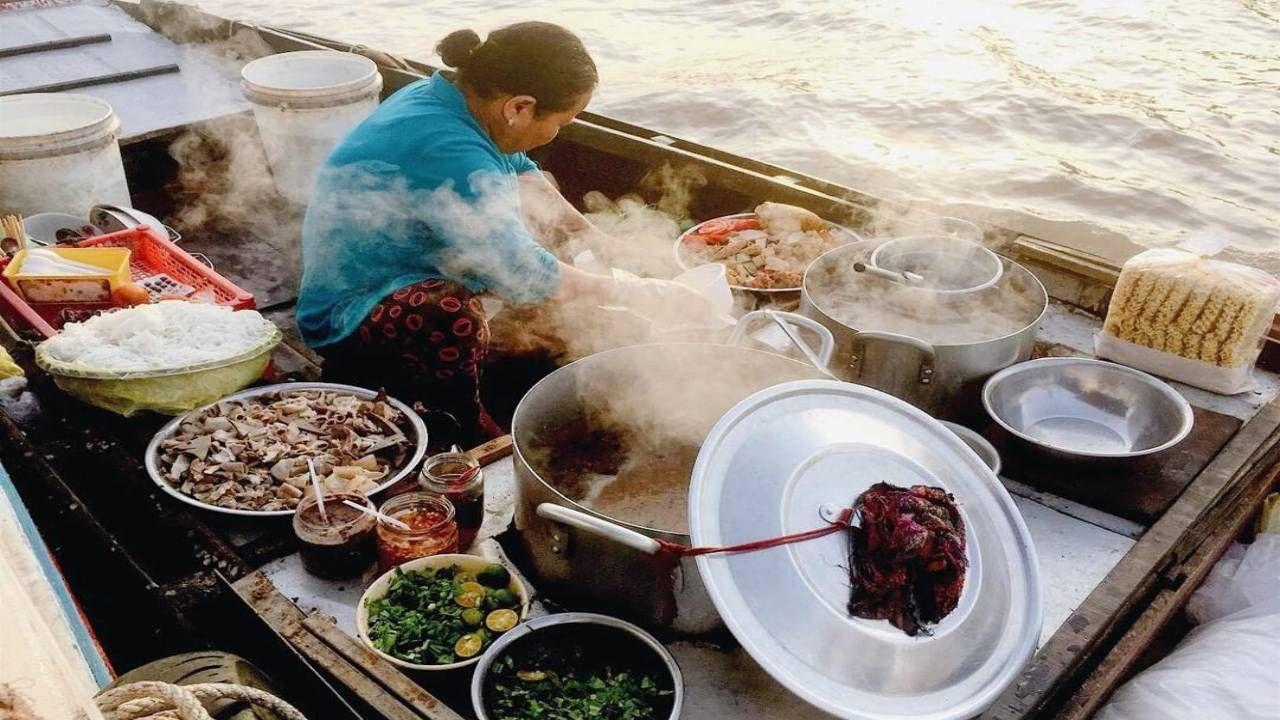
có nhiều nguyên liệu xuất hiện ở xung quanh của người phụ nữ